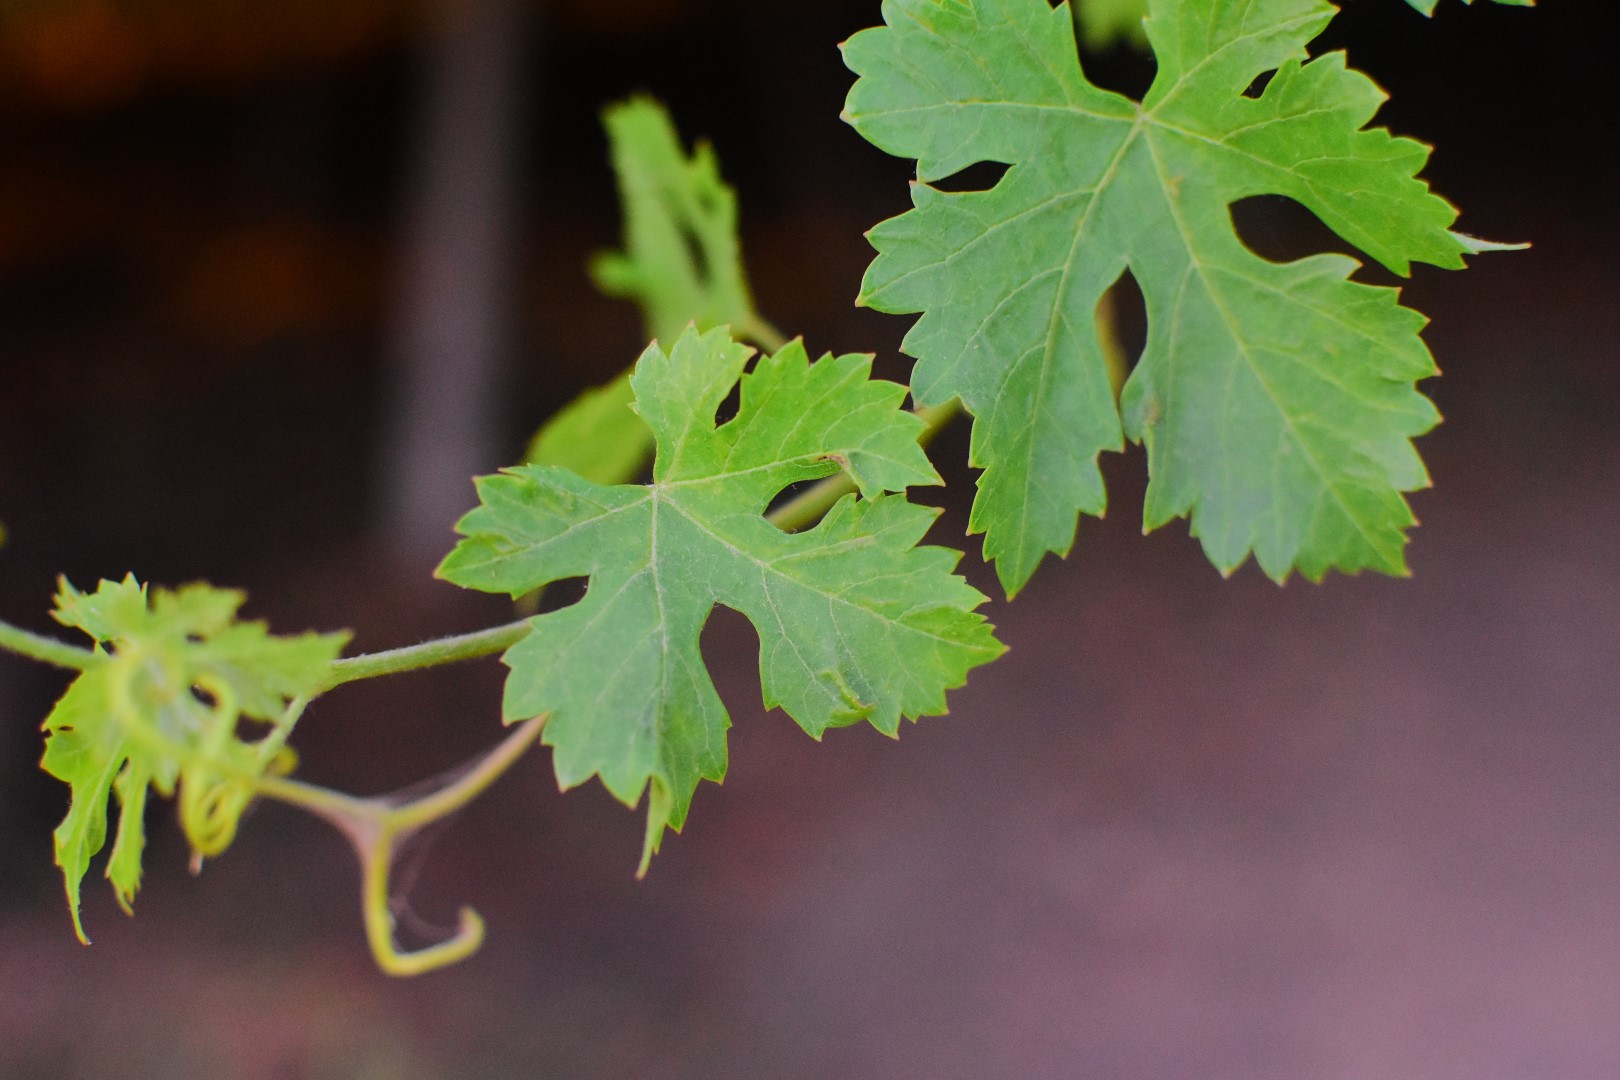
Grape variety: Aswud Balad